Awad Alasmari

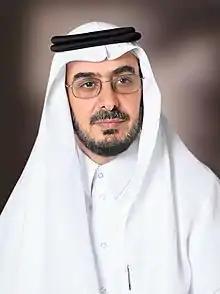
His Excellency Prof. Awad Kh. Alasmari

His Excellency Professor Awad bin Khuzeim Bin Ali Al-Asmari (Awad Khozam Alasmari) (Arabic: -- عوض بن خزيم بن علي الأسمري born in 1959 in Balasmer, Saudi Arabia) is a Saudi professor of electrical engineering. He served as Rector of Shaqra University since 2016 to August 2020.